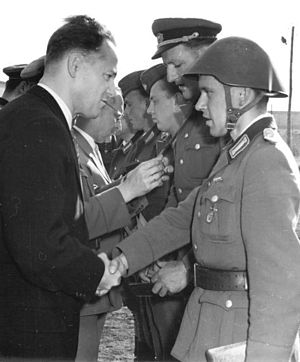
Liberal-Demokratische Partei Deutschlands / Tiden som blokparti
LDPD’s generalsekretær Manfred Gerlach tildeler medaljer for byggeriet af Berlinmuren i (1961)
Liberal-Demokratische Partei Deutschlands, forkortet LDP eller LDPD, var et blokparti i DDR. Partiet blev grundlagt i juni 1945 i den sovjetiske besættelseszone som et liberalt politisk parti. Som de øvrige blokpartier var partiet sammen med Sozialistische Einheitspartei Deutschlands en del af Demokratischer Block og senere af Nationale Front. Partiet var gennem årene tildelt mellem 45 og 60 pladser i DDR's parlament, Volkskammer, hvor partiet som blokparti understøttede DDR's ledende parti SED.